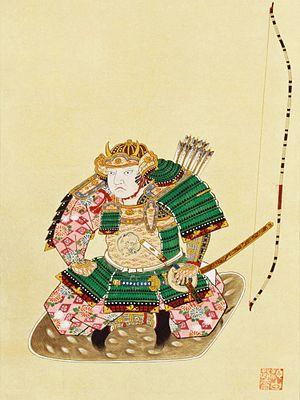
Ikeda Motosuke est un commandant samouraï de l'époque Sengoku. Fils ainé d'Ikeda Tsuneoki, son frère cadet est Ikeda Terumasa.